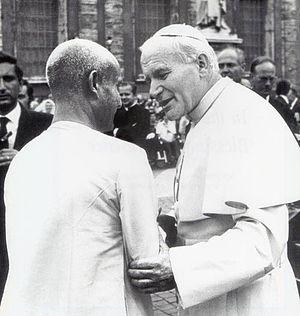
Sri Chinmoy, né Chinmoy Kumar Ghose, est un maître spirituel indien, écrivain, poète, artiste peintre et musicien.